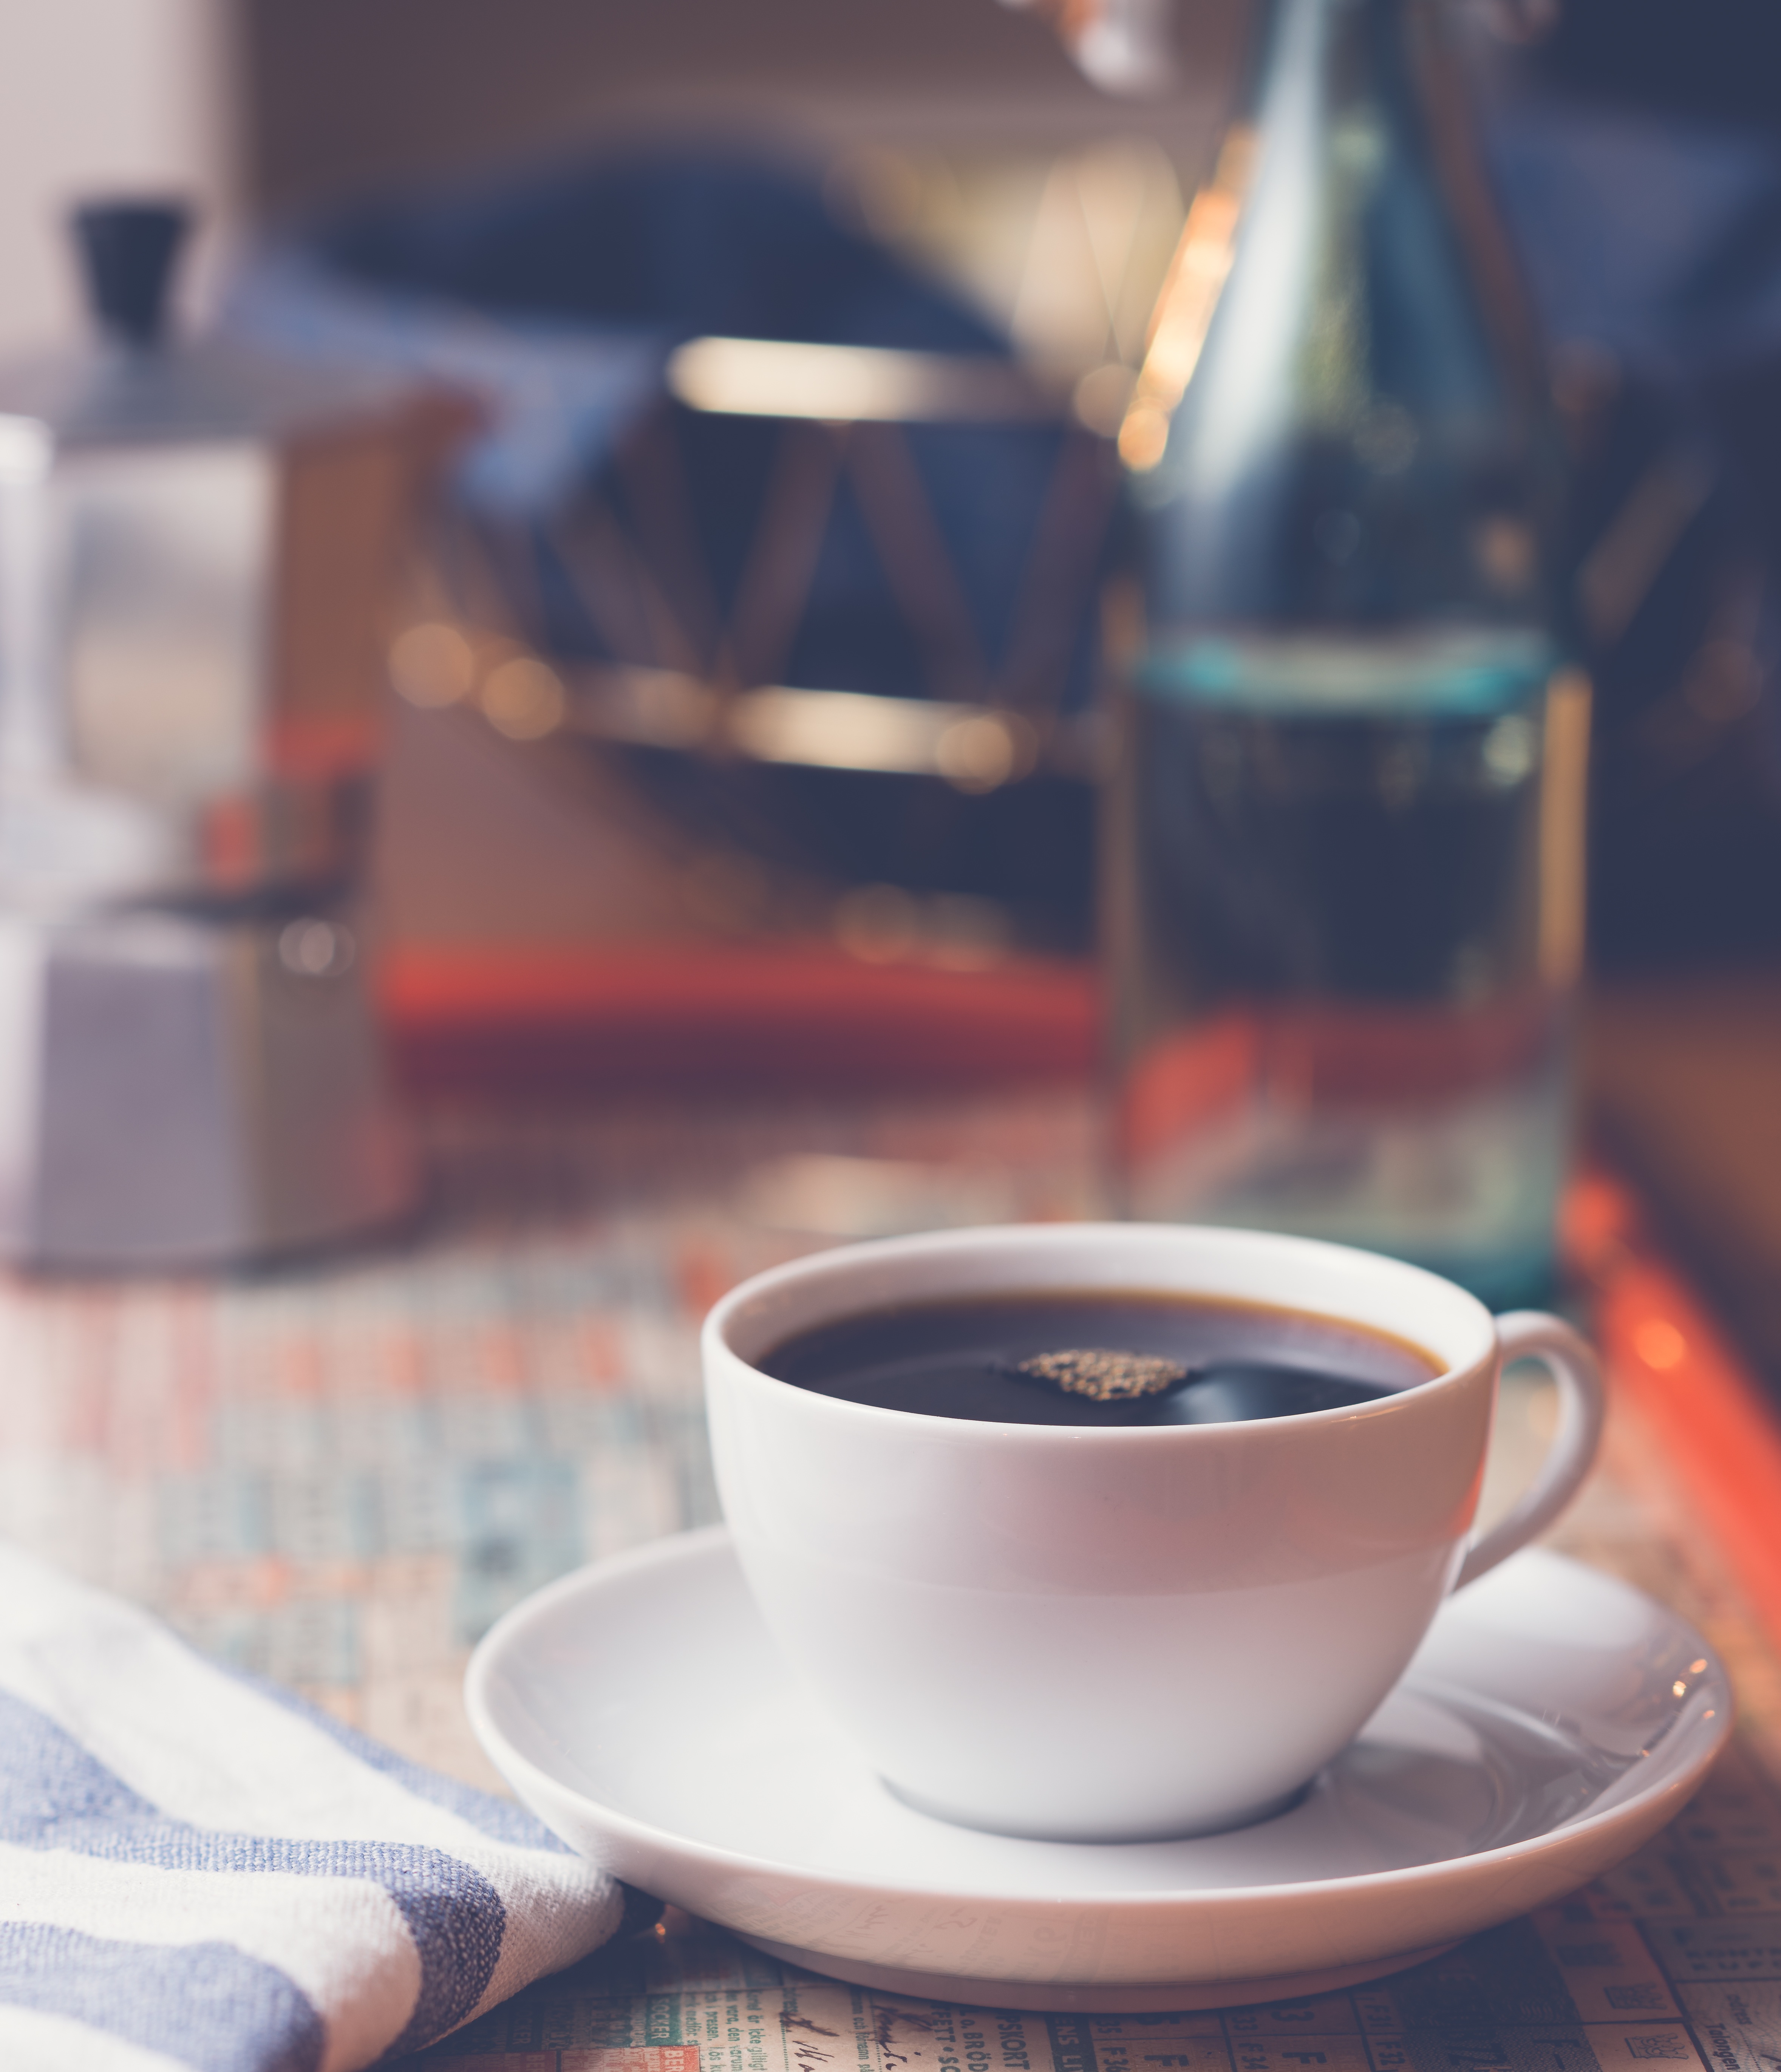
coffee, morning, cup, drink, espresso, coffee cup, caffeine